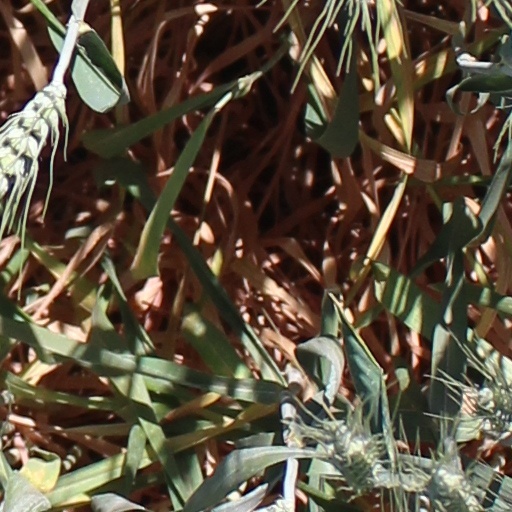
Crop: wheat